Stac Lee

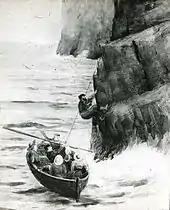
A St Kildan landing on Stac Lee (1901)

Stac Lee is a precipitous sea stack, i.e. a detached escarpment, high. Other sources give an altitude of , or above the sea bed. Having a prominence greater than , it is a Marilyn.